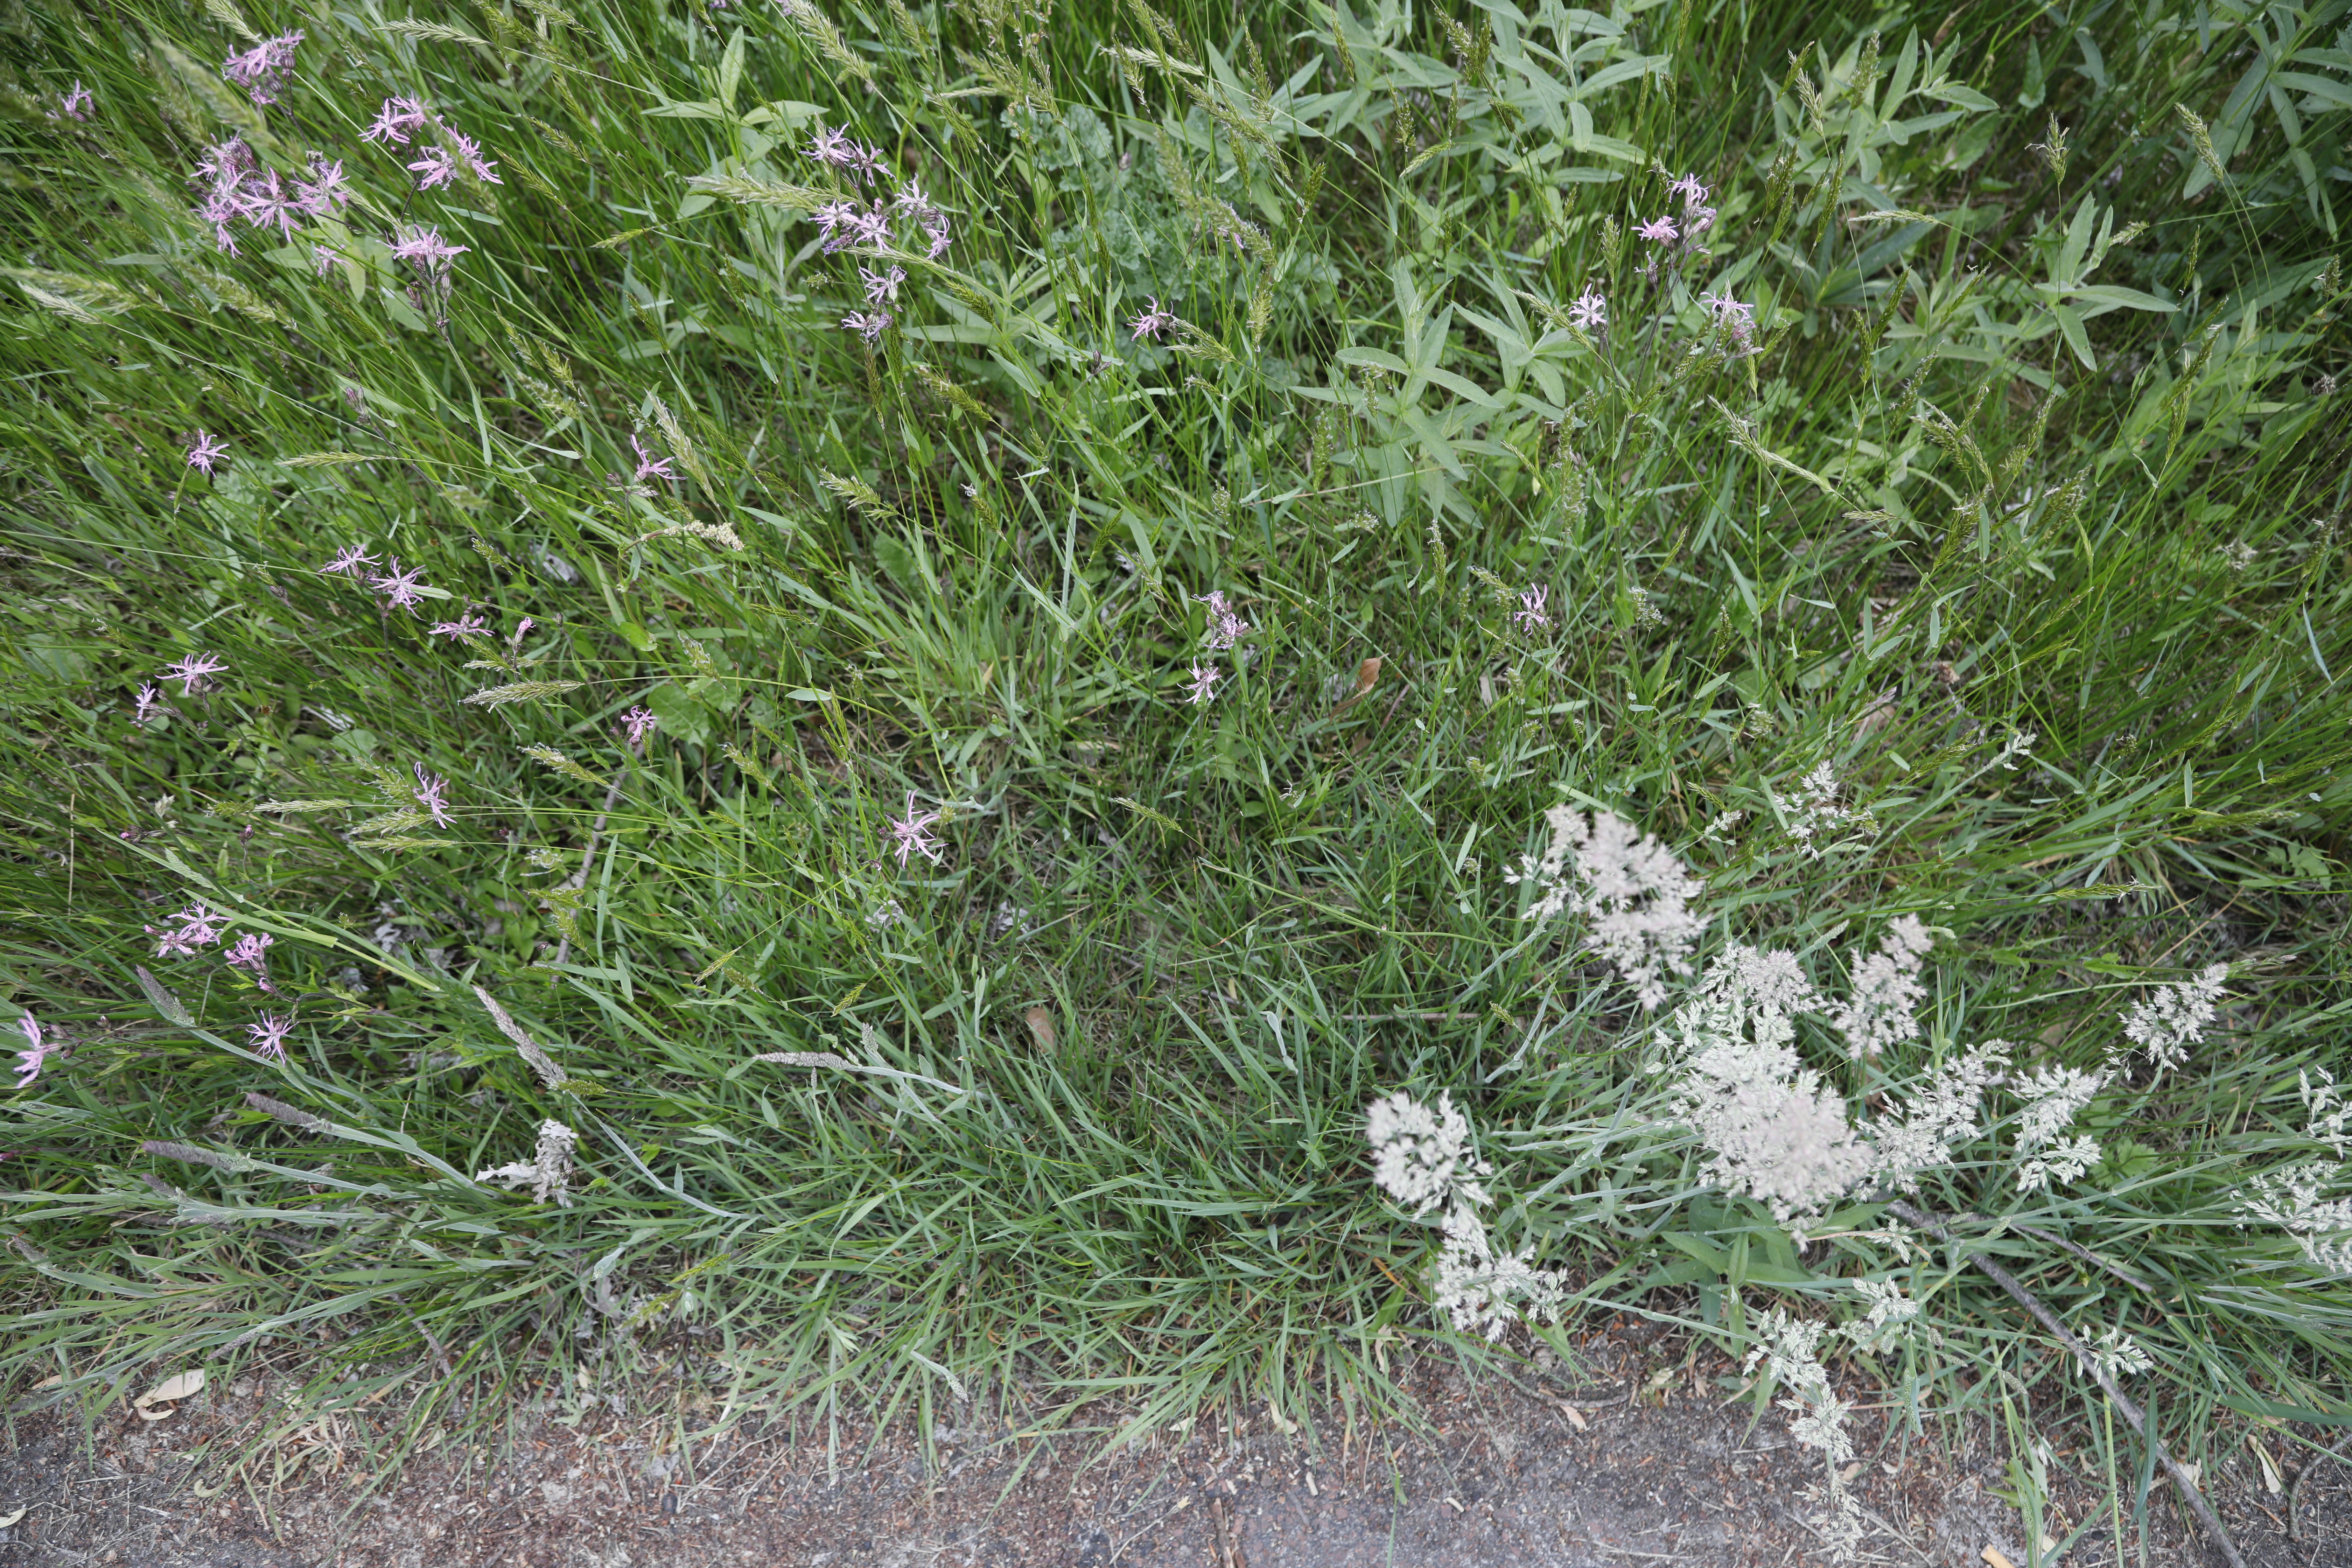
Plant species: Silene flos-cuculi